Anaconda, New Mexico

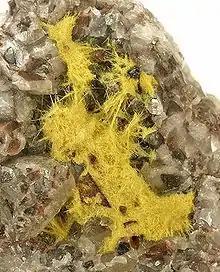
Uranophane on calcite, mineral specimen from the historic Jackpile mine.

Anaconda was a small mining community in Cibola County, New Mexico. The town came into existence in the early 1950s when the Anaconda Copper Company of Butte, Montana opened up a uranium ore processing plant northwest of Grants, along Route 66, to process ore from the Jackpile Mine (or Jackpile-Paguate Mine), then the world's largest open-pit uranium mine. Anaconda was the site of somewhere around 100 homes for the supervisors and management of the company. The Mill was also located on the same property. Contrary to reports, none of the homes were built using "radioactive" material from the plant. Referred to by the residents as "Camp", a carryover from the original tents used as temporary housing during the initial establishment of the operations. The housing was built in three phases. The first group of about 35 houses was constructed of cinderblock walls and had exposed beam ceilings. A building with four efficiency type apartments was included and used to house unmarried employees and was known as the Bachelors Quarters, or simply "The BQ". The two subsequent groups of approximately the same number were wood frame construction with stucco exteriors. The groups came to be called by the order of their building. Old Camp, Middle Camp and New Camp The Mill closed in early 1980s and the houses were sold and removed and the land reclaimed during the next 20 years. Testimony given before the New Mexico Legislature's Economic and Rural Development Committee in 2008 claimed that the mill had polluted local aquifers. Presently there is little to show that the area was once a community.